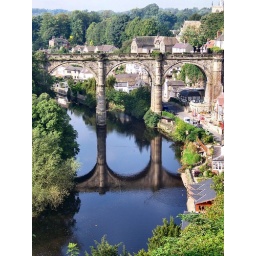
A view of the road bridge over the river Nidd at Knaresborough. Taken from the castle.